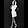
Label: Dress